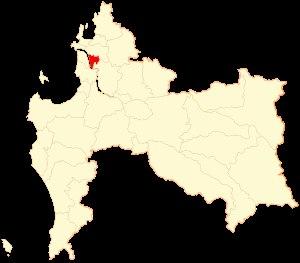
Chiguayante est une ville et une commune du Chili faisant partie de la province de Concepción, elle-même rattachée à la région du Biobío.